Answer in natural language. Estimate the real world distances between objects in the image. Which object is closer to beautiful wall painting, black metal chair or Window? Choose between the following options: black metal chair or Window
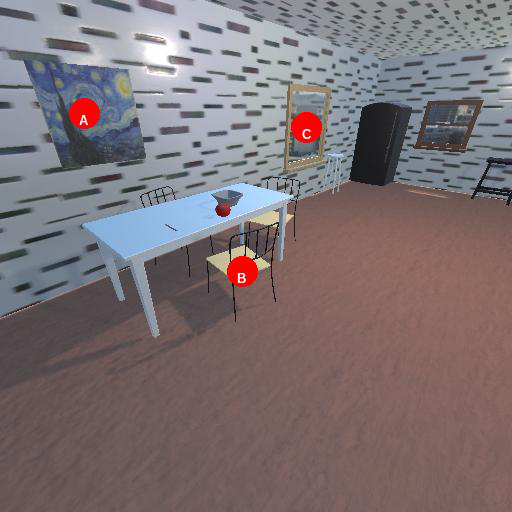
<answer>black metal chair</answer>